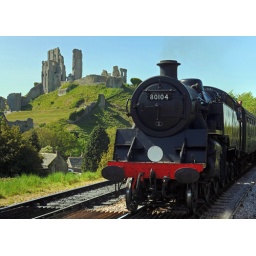
Corfe castle and train in dorset